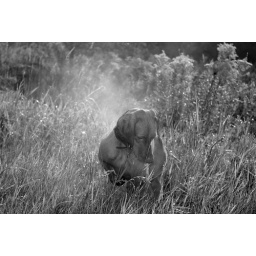
morning dew steaming off in black and white